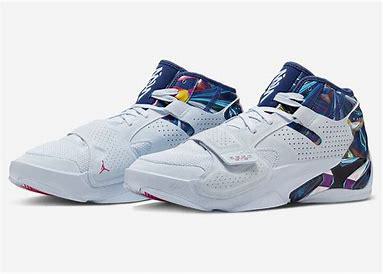
Brand: Jordan
Model: Zion 2